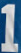
Number: 1